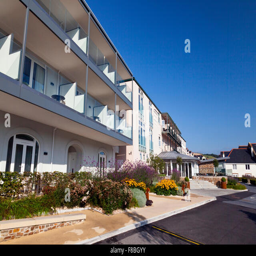
the refurbished modern contemporary facade and balconies